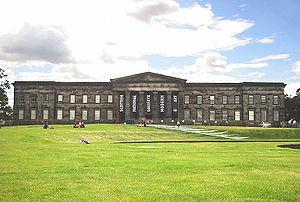
Dean Village est un ancien village situé immédiatement au nord-ouest du centre-ville d'Édimbourg, en Écosse. Elle était connue sous le nom de "Water of Leith Village" et était le centre d'une zone de meunerie prospère pendant plus de 800 ans. À une époque, il n'y avait pas moins de onze moulins en activité, entraînés par les forts courants de la rivière Water of Leith.